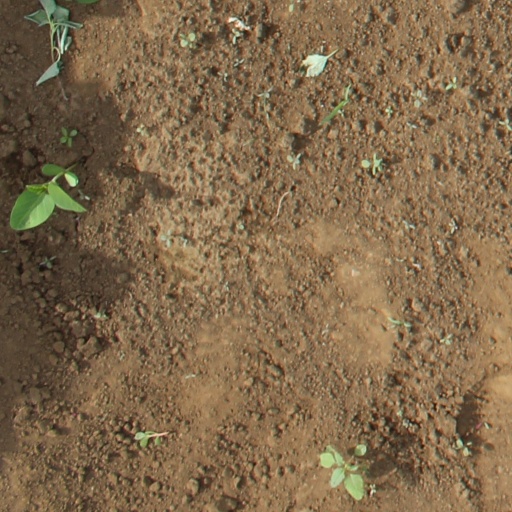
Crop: soybean